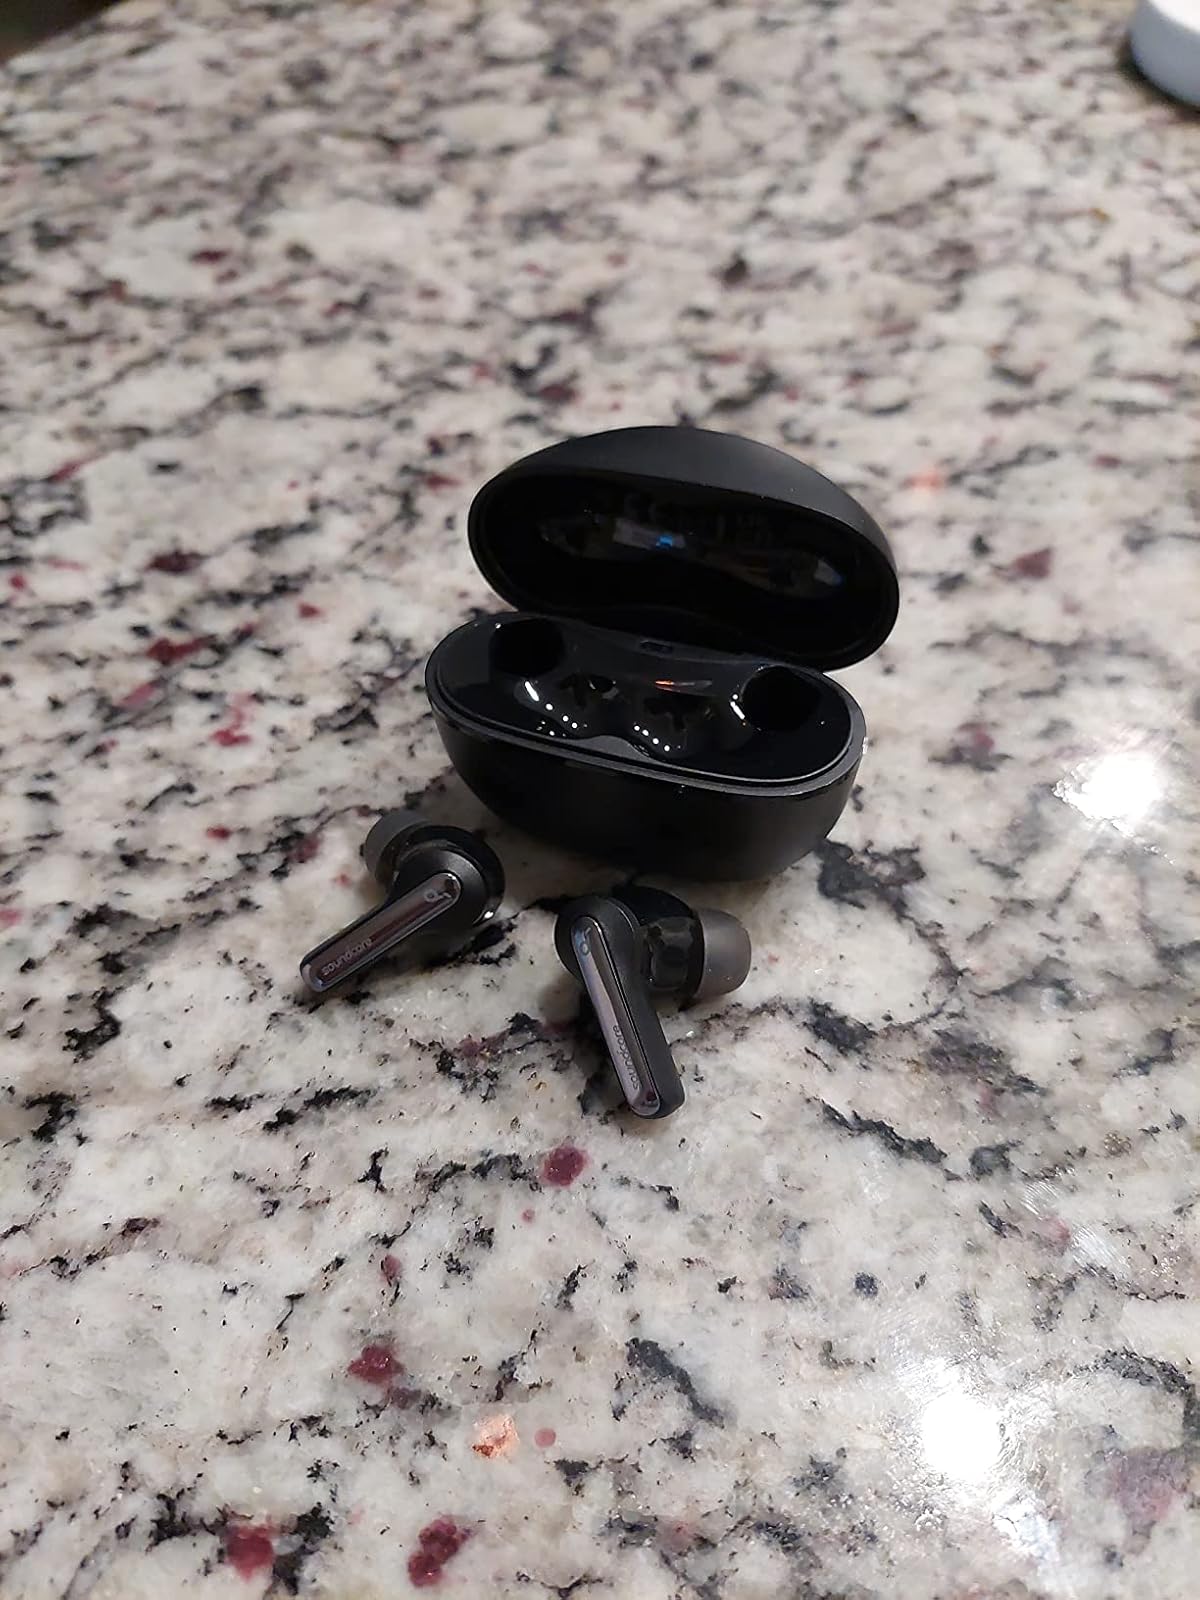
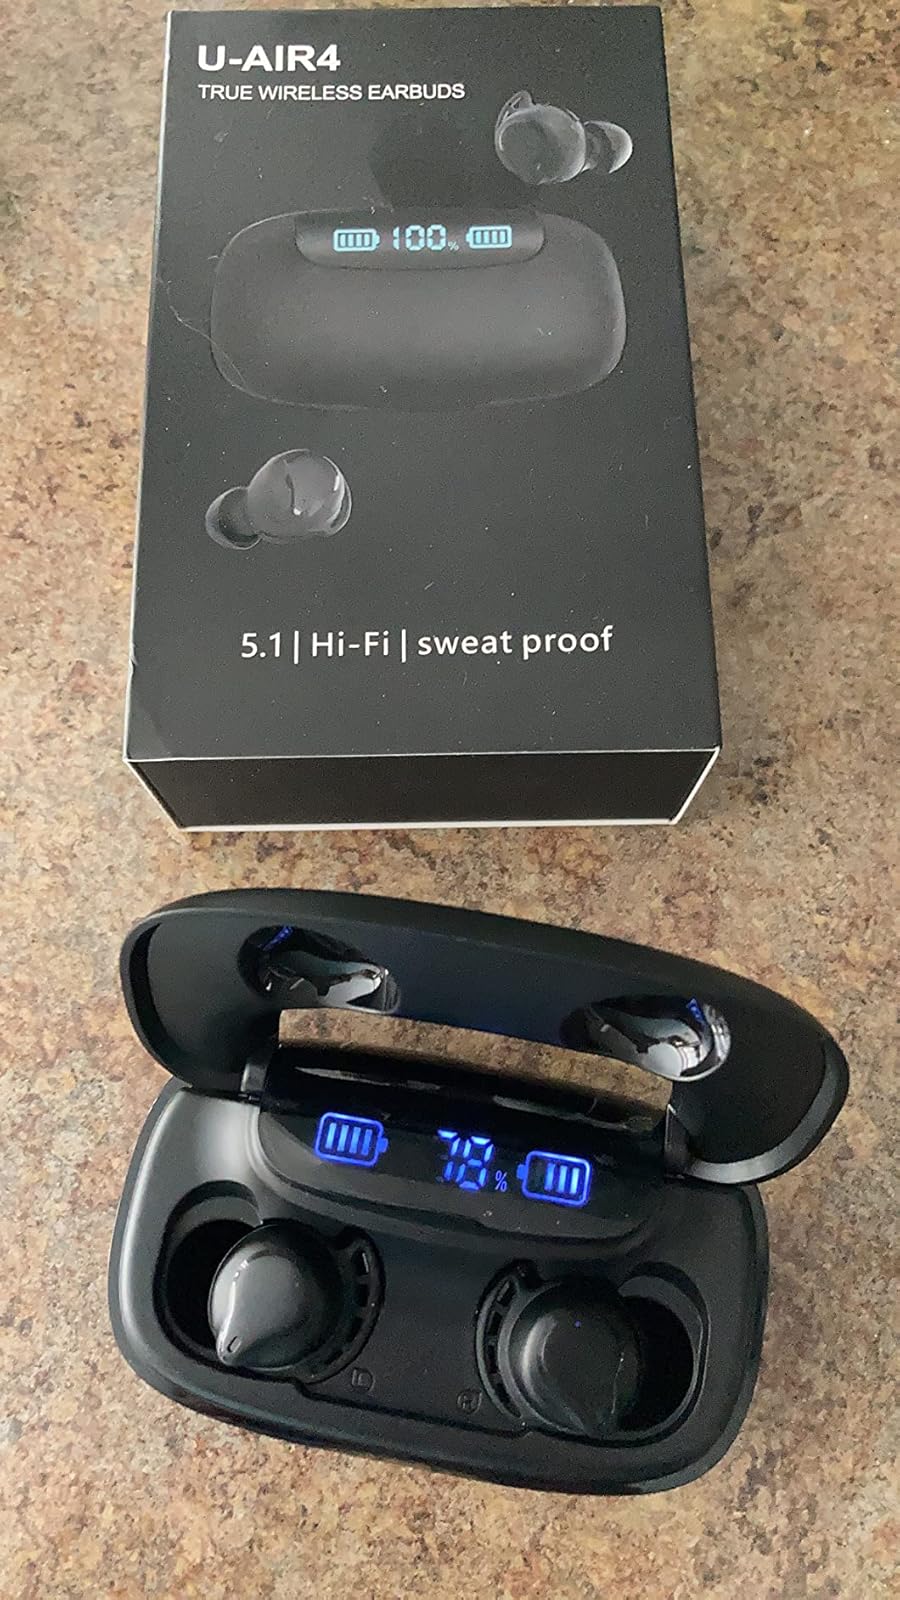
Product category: earbuds
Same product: no